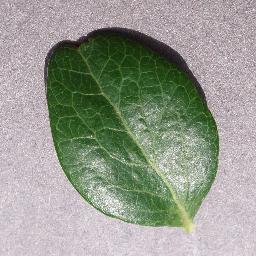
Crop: blueberry
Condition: healthy